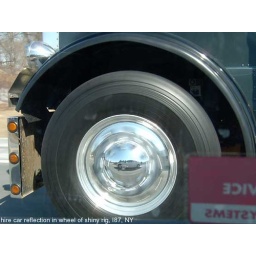
Our hire car in the wheel of a very shiny, well loved truck on the Freeway in NY State